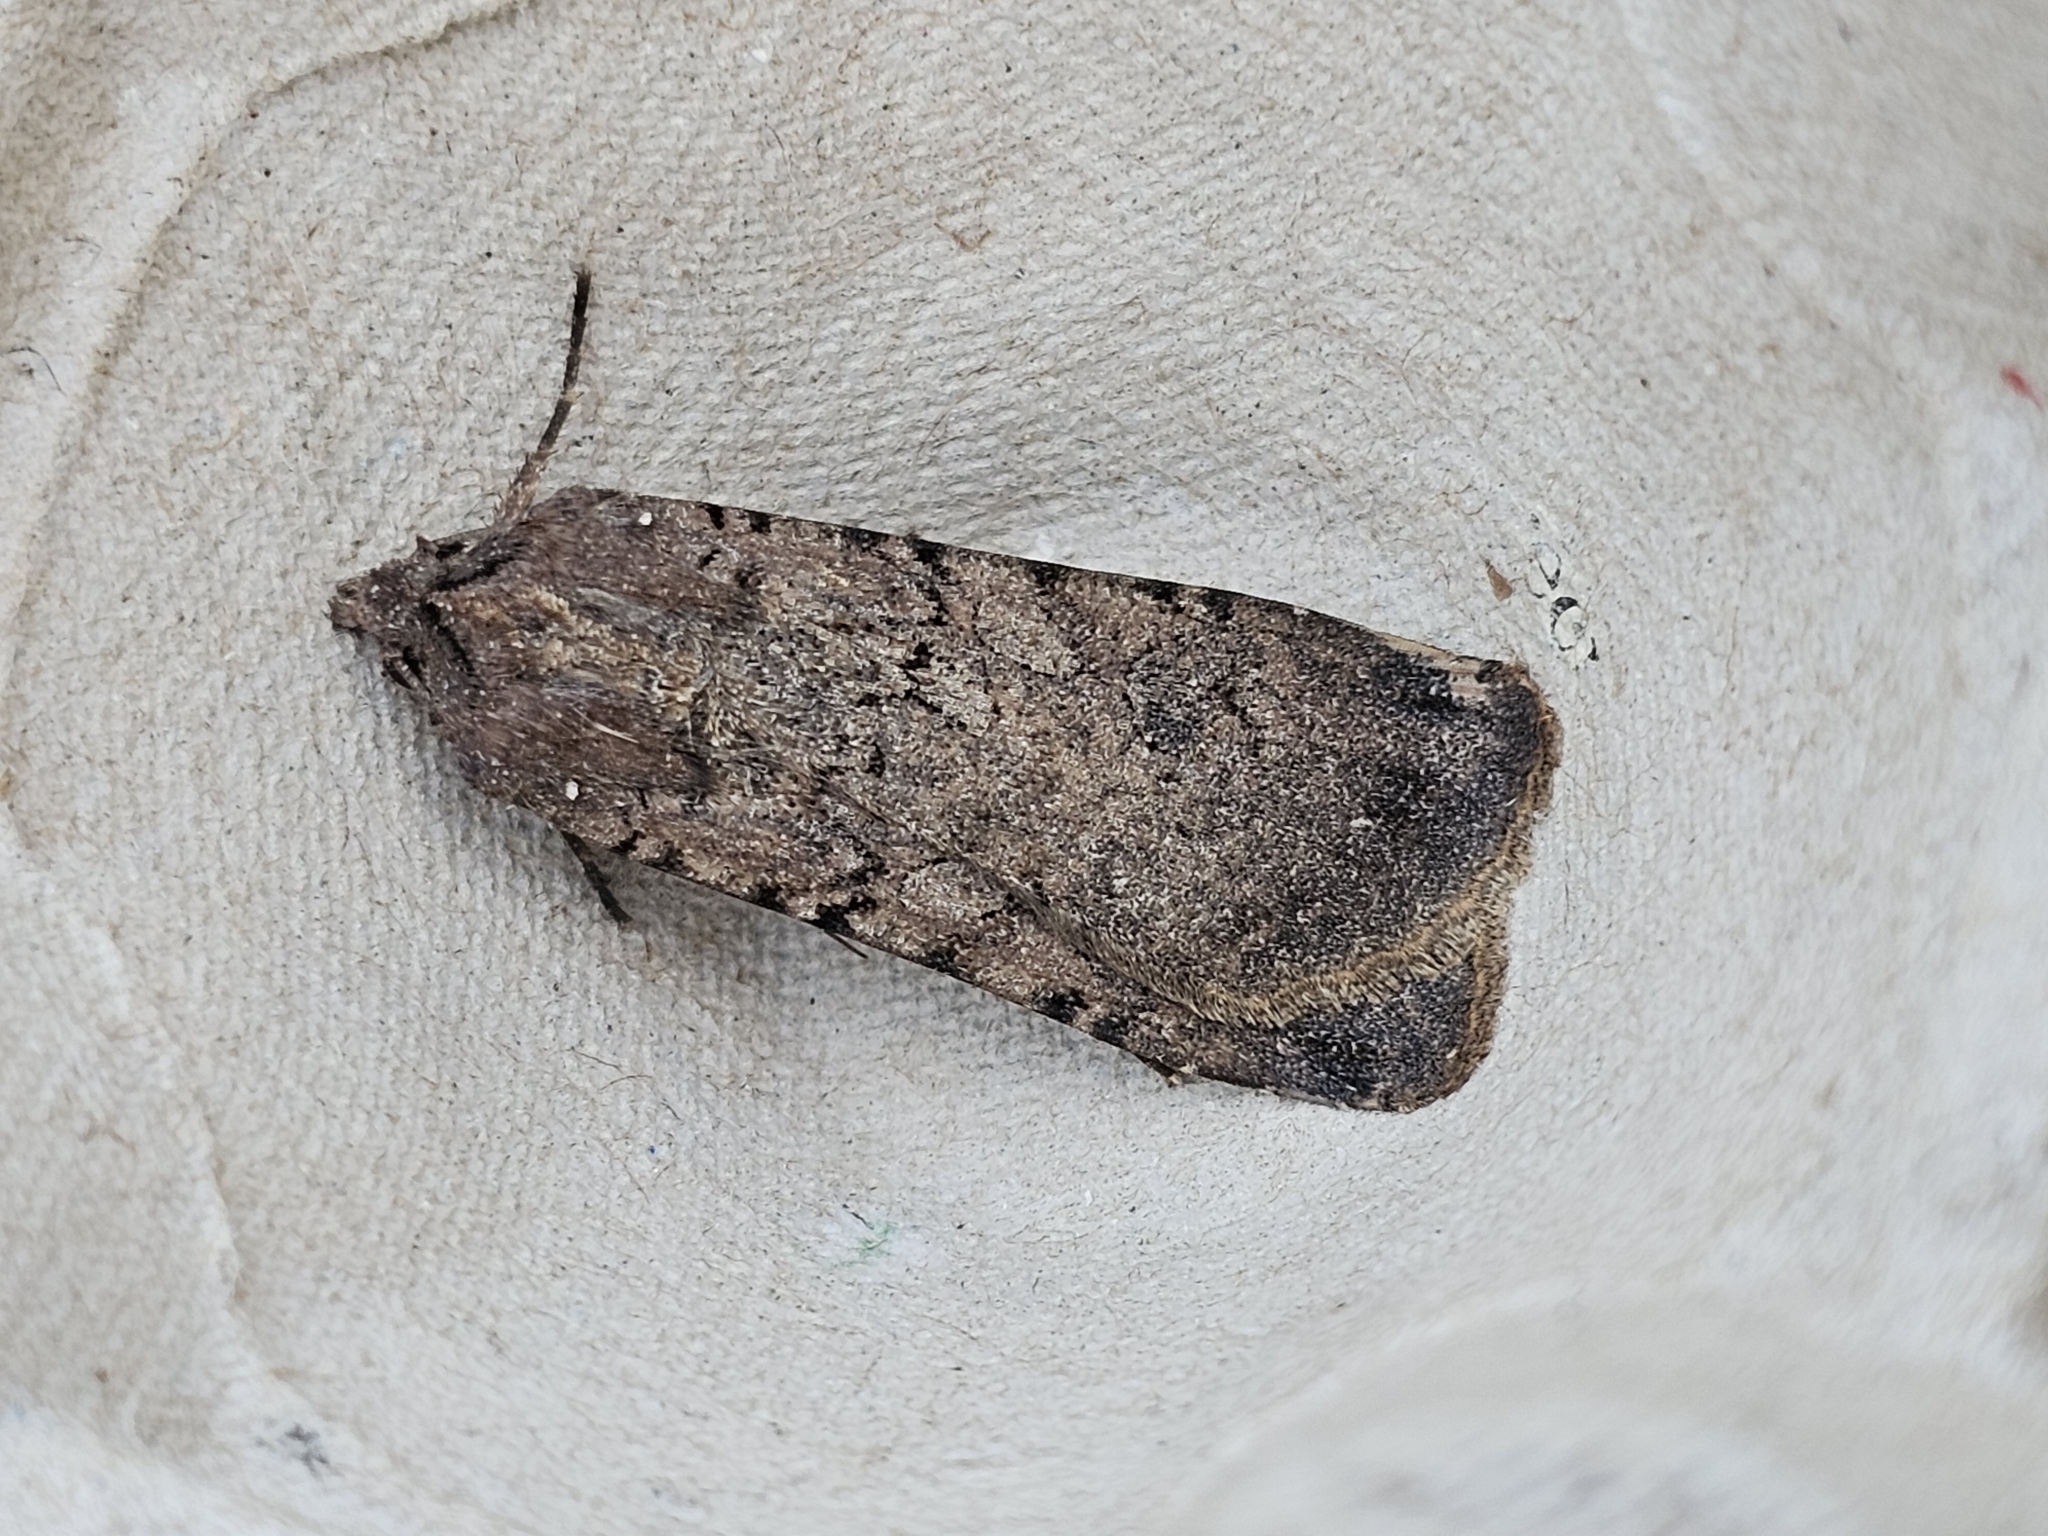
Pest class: cutworms